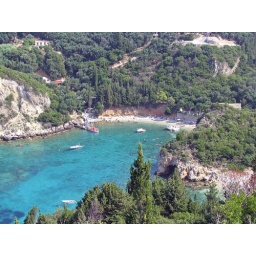
View of our favourite beach from the cliffs near the illuminated cross